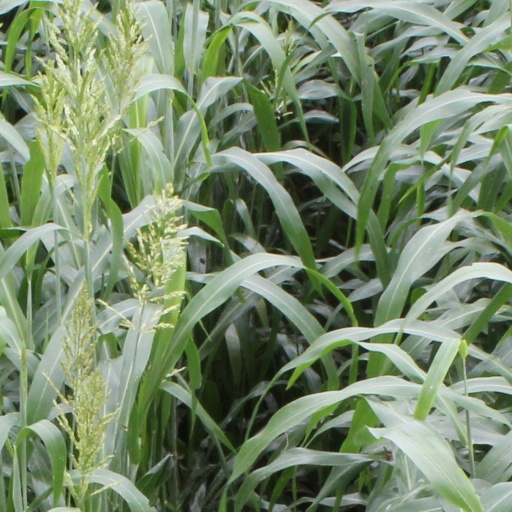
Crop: sorghum